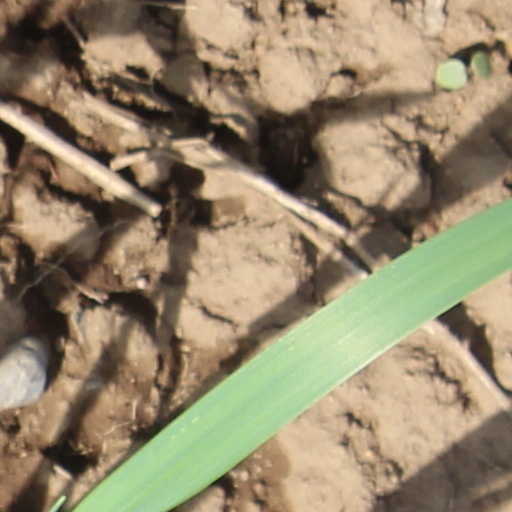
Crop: wheat